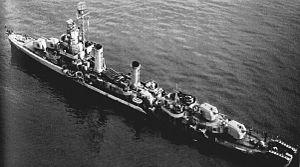
L'USS Beatty (DD-640) était un destroyer de classe Gleaves en service dans la Marine des États-Unis pendant la Seconde Guerre mondiale. Il fut baptisé en l'honneur du rear admiral Frank E. Beatty.